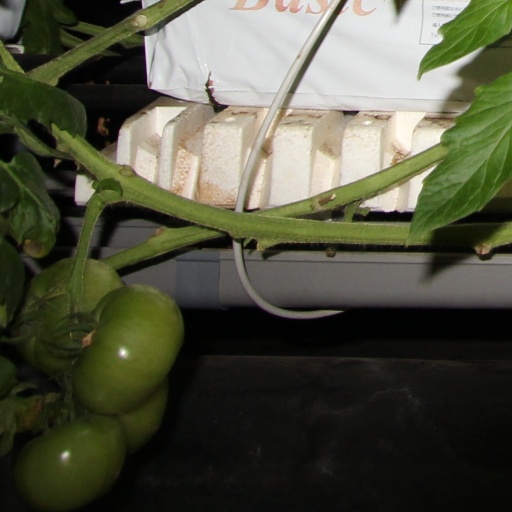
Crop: tomato